Socialist realism in Poland

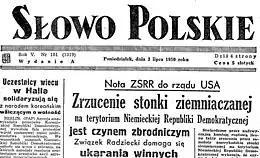
Daily newspaper "Słowo Polskie" from July 3, 1950 with front page protest against American spy-planes dumping potato bug in Central and Eastern Europe

During Stalinism there were no independent publishers or newspapers. Writers and poets had to write books compatible with the official doctrine or they were denied publication. There were some authors like Zbigniew Herbert who didn't want to glorify communism, so they were absent from cultural life. Others were blacklisted. But most of writers and poets obeyed the government's new cultural policies and were willing to describe the People's Republic of Poland as a land of happiness and freedom living under the benign dispensations of the Communist Party.